Romanian anti-communist resistance movement

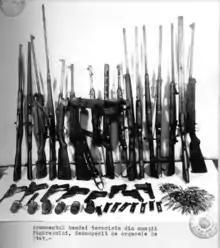
Weapons and ammunition of the anti-communist resistance group "Grupul Carpatin Făgărășan" seized by the Securitate around 1952

Resistance groups were the target of systematic and enduring military actions from fully armed regular troops of the Securitate. The strength of the Securitate troops could vary from platoon to battalion up to regiment, including armoured vehicles, artillery, and occasionally even aviation. The insurgent groups sustained losses consisting of dead and wounded captured by the Securitate. They also fell victim to treason from supporters or infiltrated persons, which led to losses and captures. Gavrilă-Ogoranu states that some of the arrested rebels and their supporters were killed during interrogation, while other members of resistance groups were indicted in public or secret trials, and sentenced to death or prison. He estimates that several thousands of convictions were imposed. Capital punishment was carried out – either secretly, with bodies thrown into unknown common graves, or publicly in order to intimidate the local population. A significant number of detained rebels, who had not been sentenced to death, were killed outside prisons, under unexplained circumstances. In areas where the rebels were active, the population underwent systematic intimidation and terror from the state authorities.